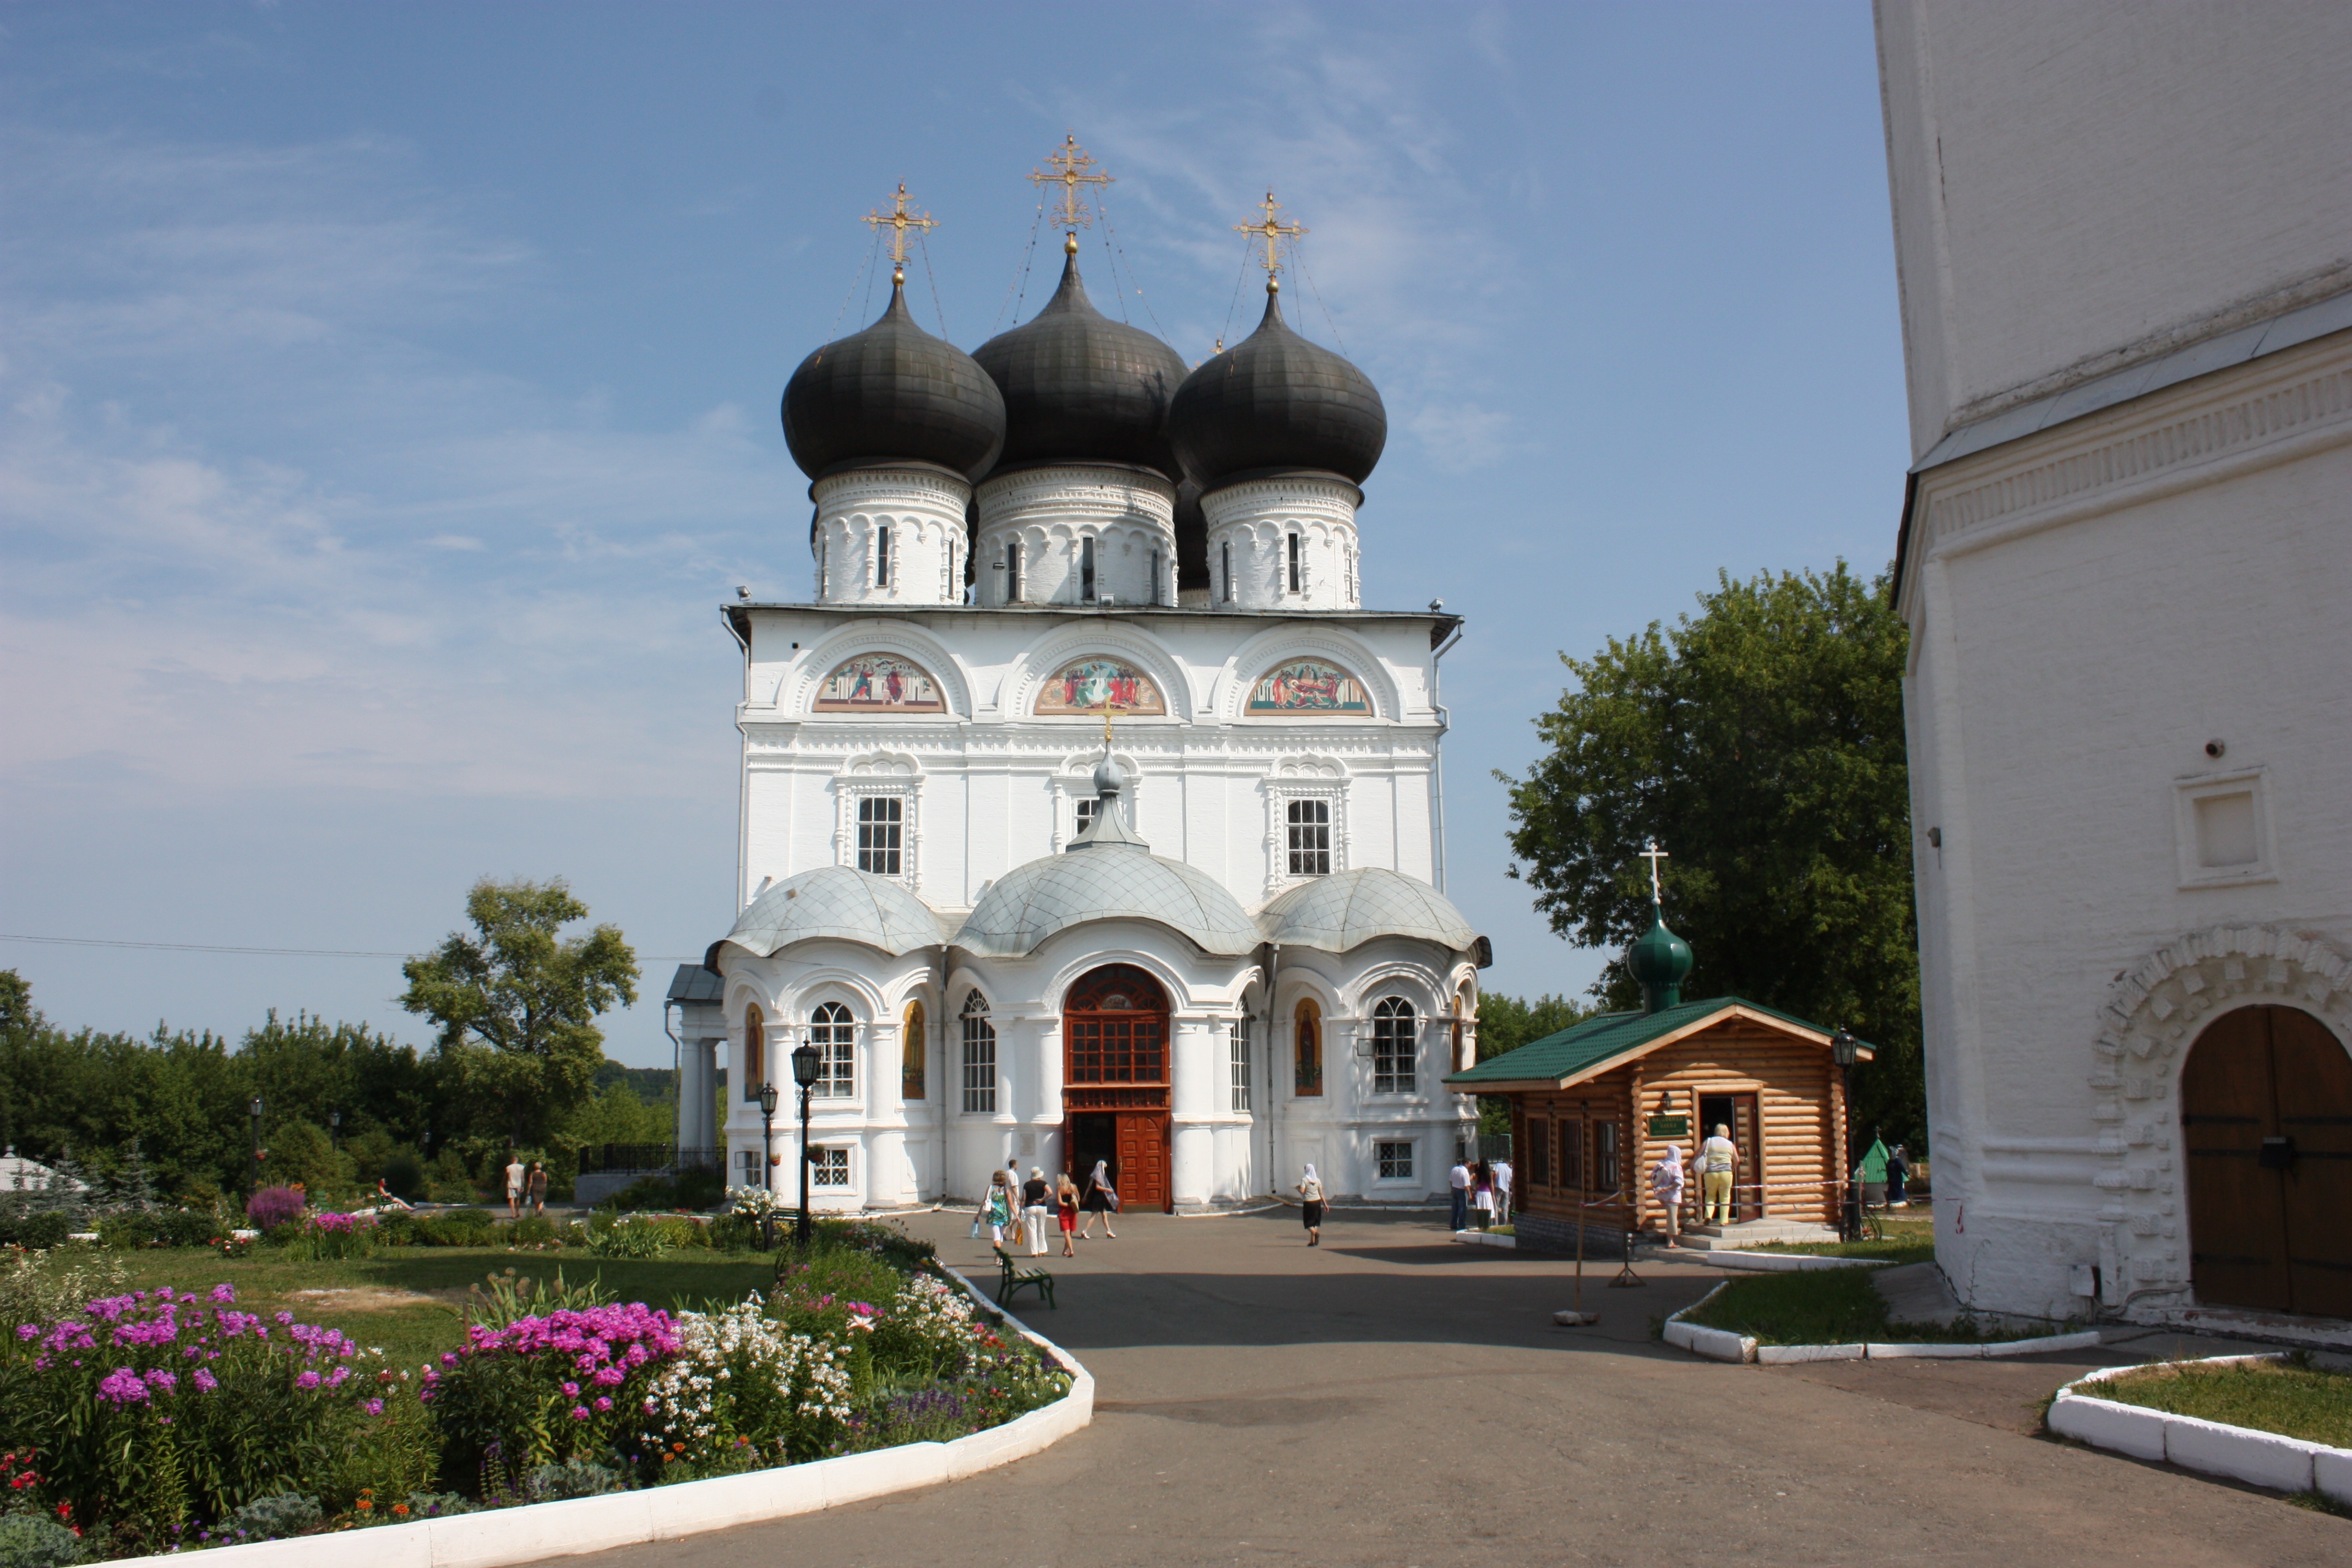
building, summer, church, chapel, place of worship, monastery, mosque, synagogue, estate, russia, kazan, tatarstan, historic site, raifovsky monastery, byzantine architecture, spanish missions in california